Hey Ram

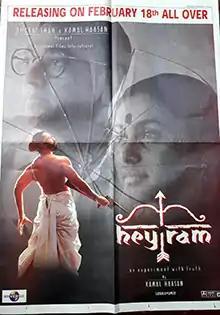
Theatrical release poster

Hey Ram is a 2000 Indian epic historical fiction film written, directed, and produced by Kamal Haasan, that stars him in the title role with Shah Rukh Khan (in his Tamil debut) in a pivotal role. It was simultaneously made in the Tamil and Hindi languages.